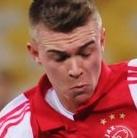
Age: 19